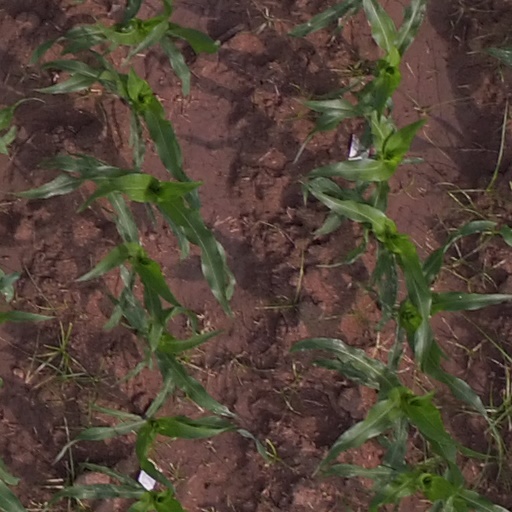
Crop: maize; corn